Liber Censuum

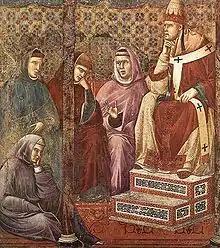
Cardinal Cencius (future Pope Honorius III), the author of the "Liber Censuum"; portrait by Giotto

The Liber Censuum Romanæ Ecclesiæ (Latin for "Census Book of the Roman Church"; also referred to as the Codex of Cencius) is an eighteen-volume (originally) financial record of the real estate revenues of the papacy from 492 to 1192. The span of the record includes the creation of the Apostolic Camera and the effects of the Gregorian Reform. The work constitutes the "latest and most authoritative of a series of attempts, starting in the eleventh century, to keep an accurate record of the financial claims of the Roman church". According to historian J. Rousset de Pina, the book was "the most effective instrument and [...] the most significant document of ecclesiastical centralization" in the central Middle Ages.